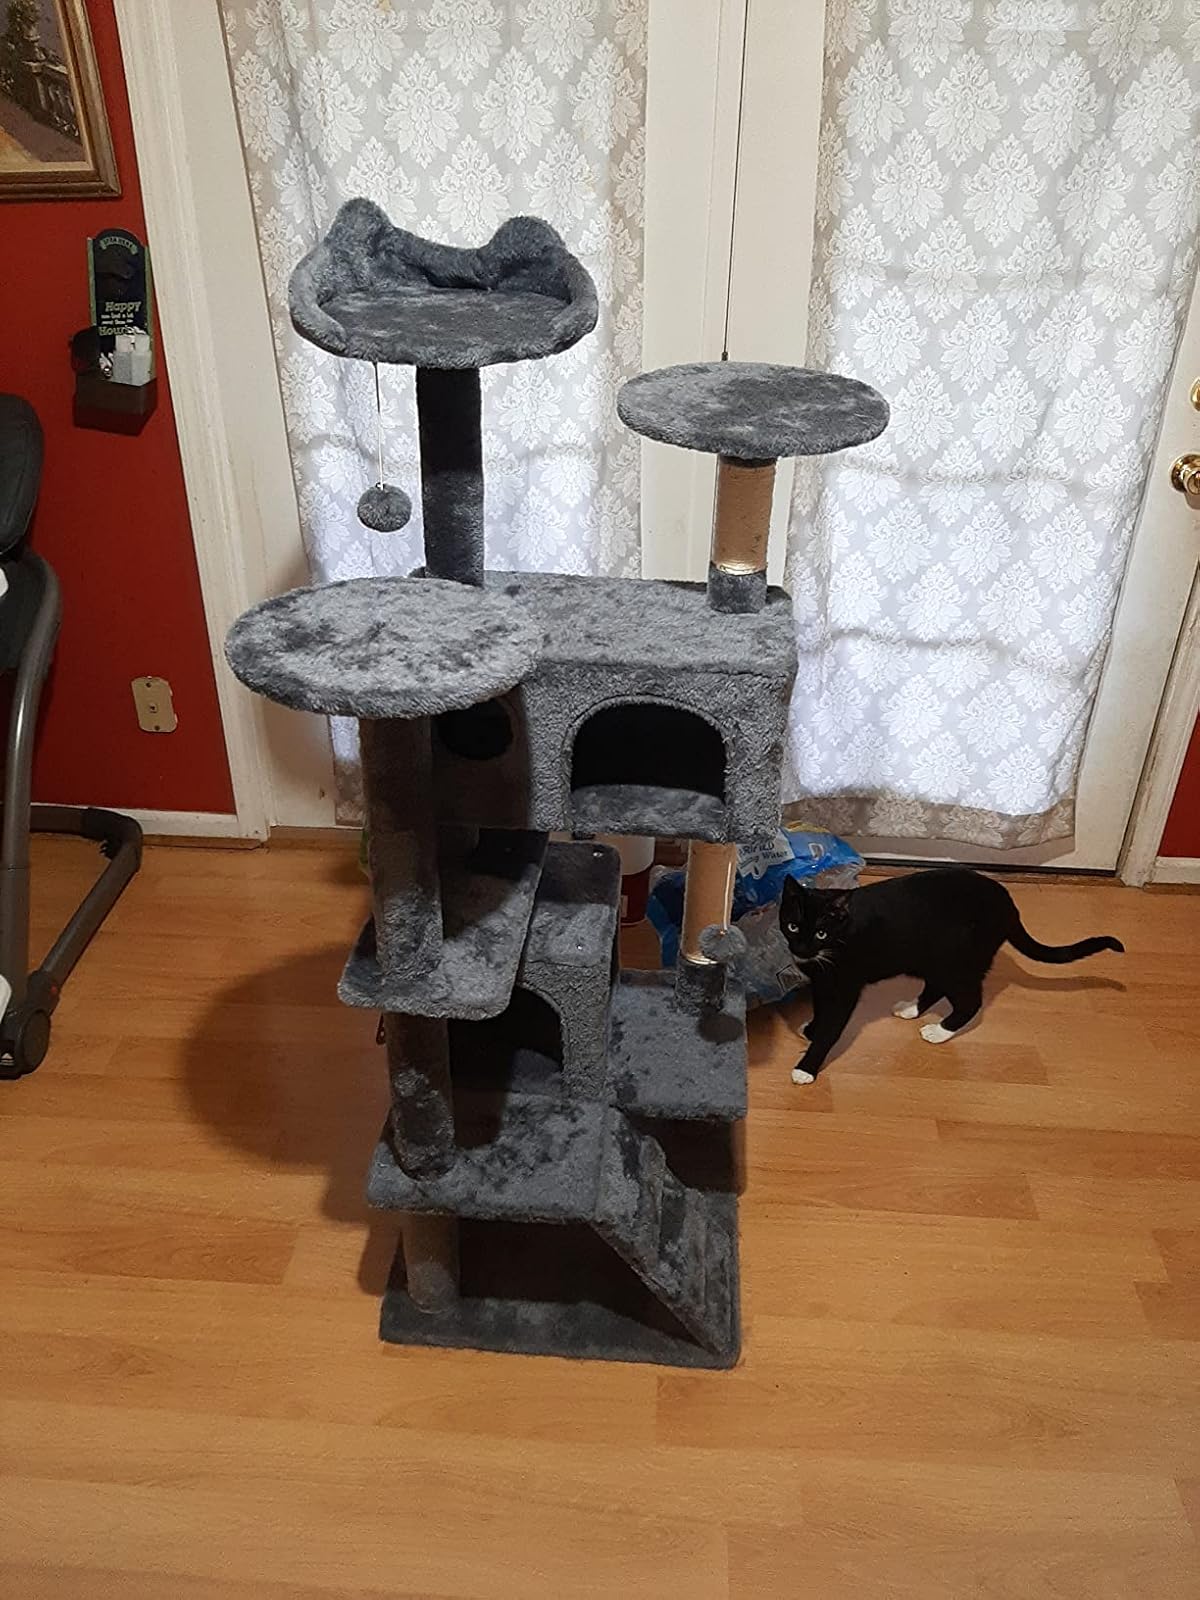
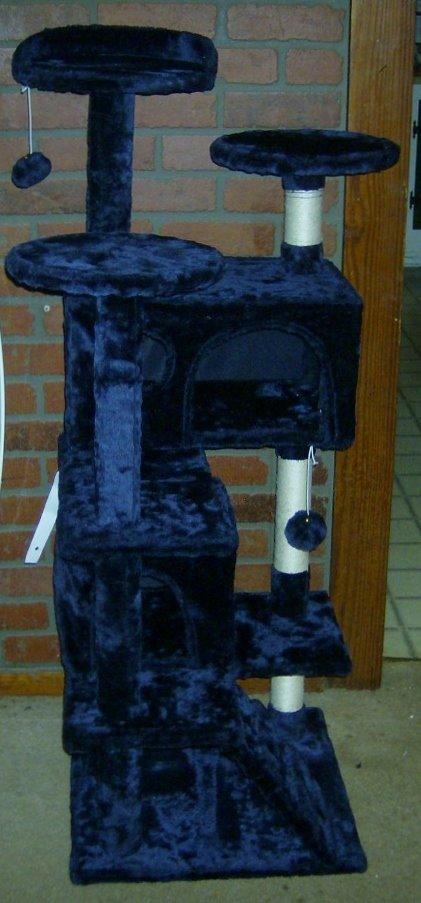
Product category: items_cat tree
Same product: no